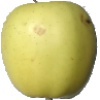
Label: Apple Golden 2